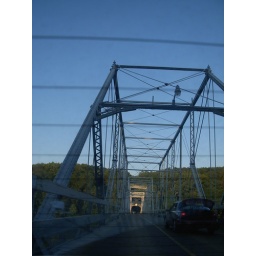
the dingmans toll bridge is the only privately owned bridge in the country & costs $1 to cross